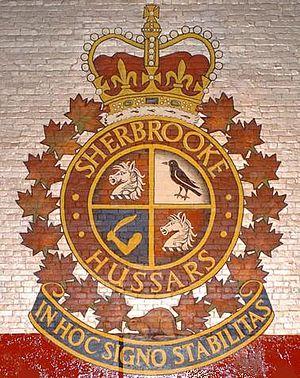
Photographie de l'insigne sur le mur à l'intérieur du Régiment The Sherbrooke Hussars
The Sherbrooke Hussars, littéralement « Les Hussards de Sherbrooke », est un régiment de reconnaissance blindée de la Première réserve de l'Armée canadienne des Forces armées canadiennes. Il fait partie du 35ᵉ Groupe-brigade du Canada dans la 2ᵉ Division du Canada. Son quartier général est situé à Sherbrooke au Québec.
L'ordre de préséance des Forces armées canadiennes est un ordre protocolaire définissant la séniorité des unités des Forces armées canadiennes. Il est utilisé lors de parades pour savoir quelle unité se forme à la droite, le côté senior, ou bien l'ordre dans lequel les unités défilent ou encore l'ordre dans lequel les marches sont jouées lors d'un dîner régimentaire.